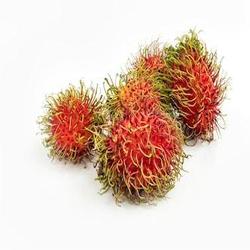
Label: Rambutan